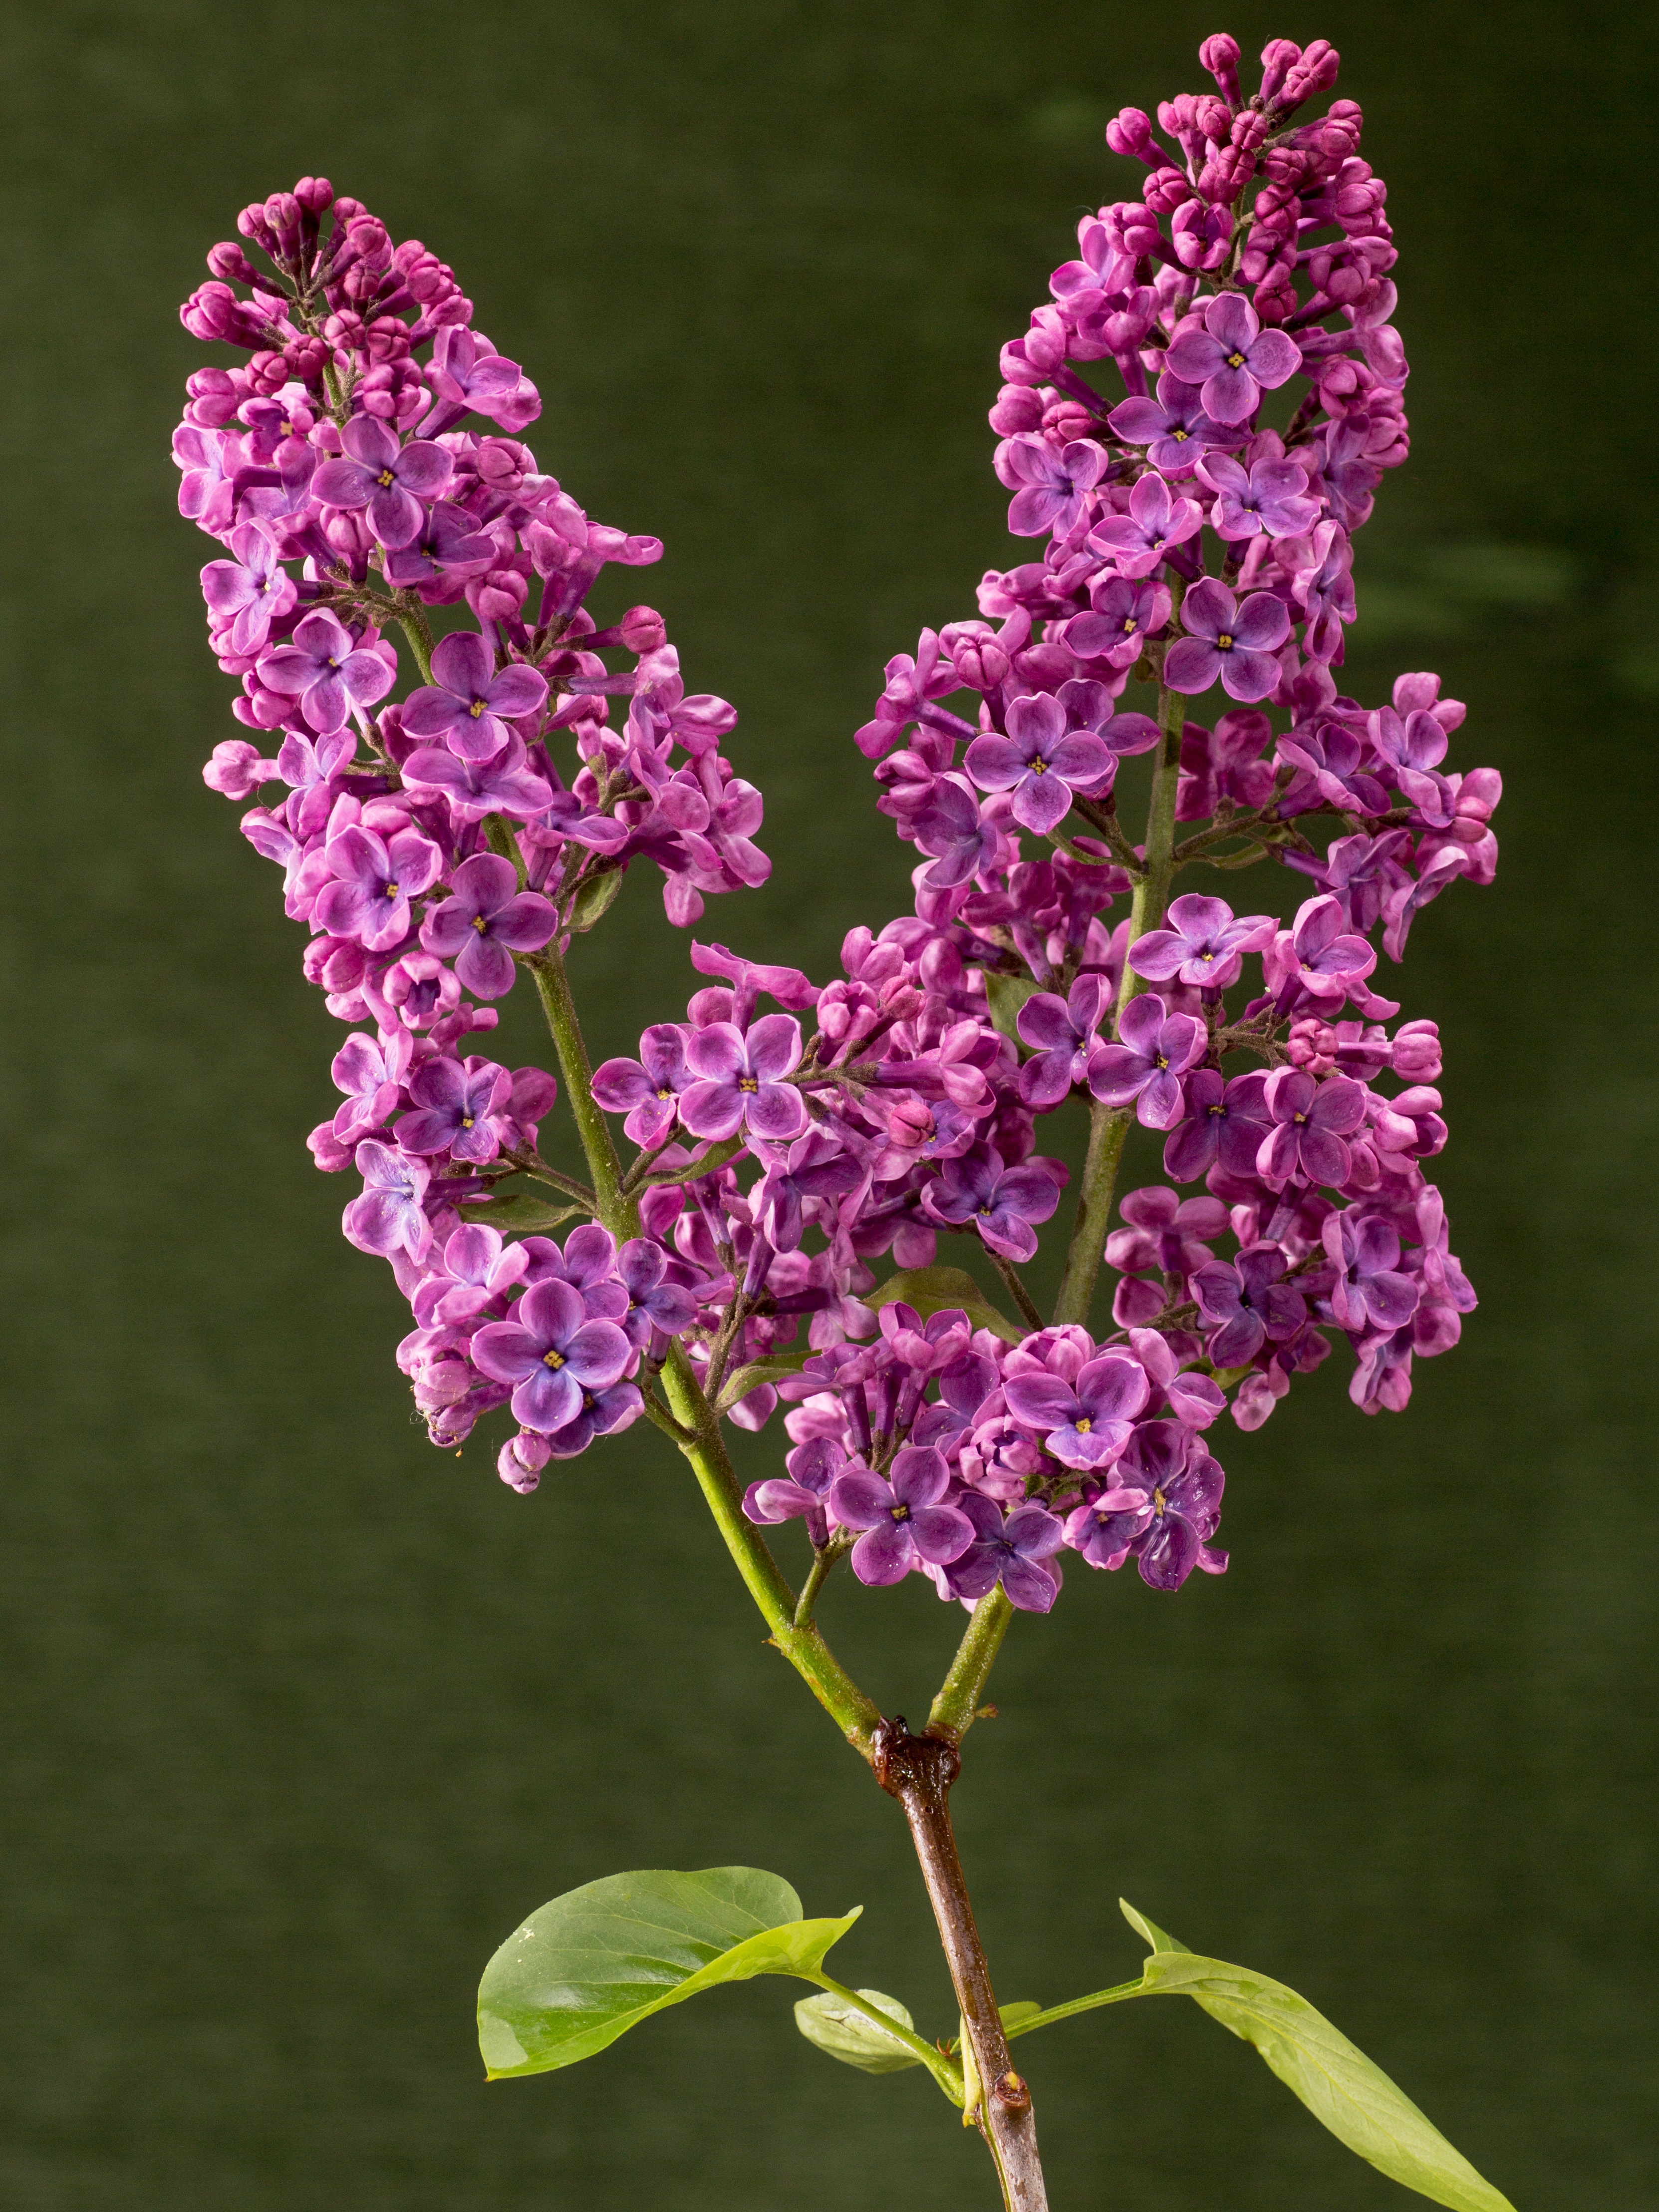
branch, blossom, plant, flower, purple, bloom, herb, macro, botany, close, flora, wildflower, shrub, lilac, ornamental shrub, flowering plant, annual plant, land plant